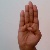
The image shows a hand gesture representing the letter 'B' in Indian Sign Language.